Edmund Evans

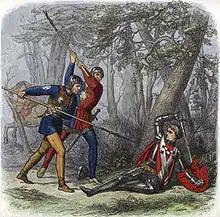
"Death of the Kingmaker" from "Chronicle of England", colour wood-engraving by Evans, illustration by James Doyle (1864). Evans used as many as ten colour blocks for the 80 prints in the volume.

In the mid-1850s, Evans and Foster visited Scotland to create sketches for a series of guide books, which Evans printed. He later engraved Foster's illustrations for "Lady of the Lake", and Foster's illustrations for "The Poetical Works of George Herbert" (1856), printed in Edinburgh. Of the George Herbert engravings he states: "these illustrations I consider the best that I ever engraved". By 1856 Evans had "perfected a process of colour printing from wood blocks", and achieved a reputation as the preeminent wood engraver and best colour printer in London.